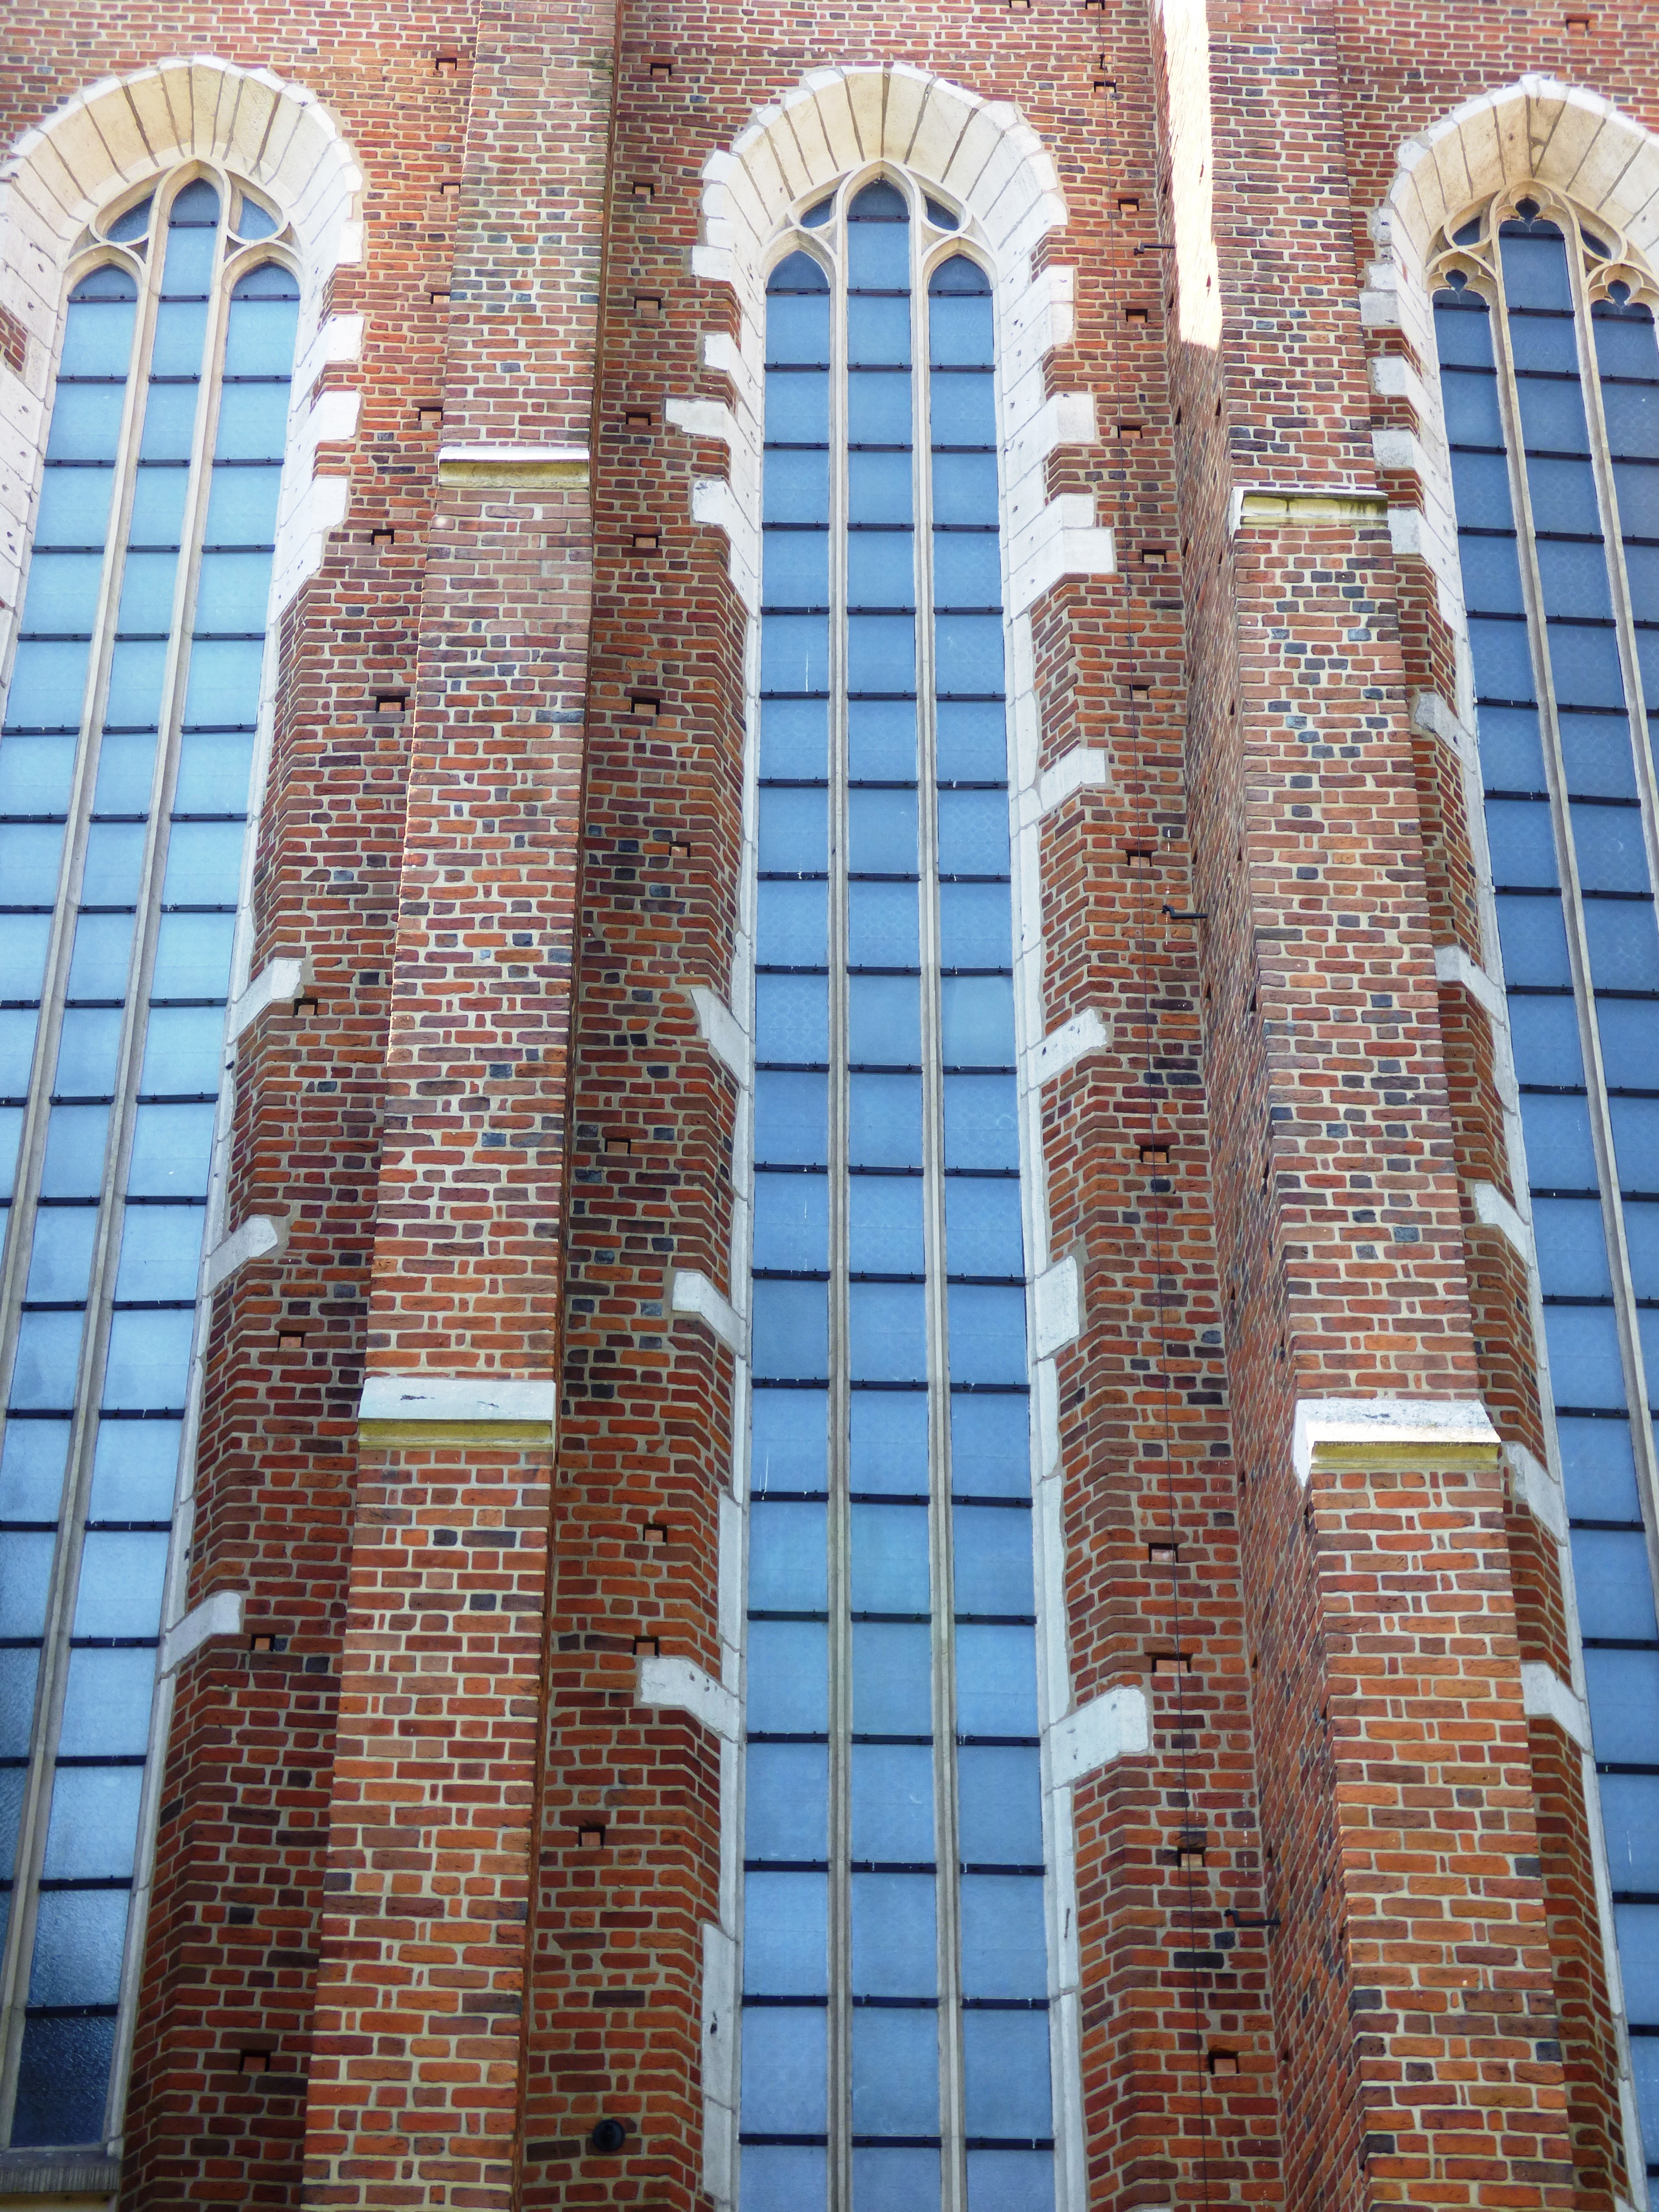
architecture, window, building, skyscraper, monument, downtown, arch, tower, landmark, facade, church, tourism, brick, tower block, shutters, buildings, poland, krakow, metropolis, kazimierz, neighbourhood, the window, sacral, urban area